Yellow-breasted chat

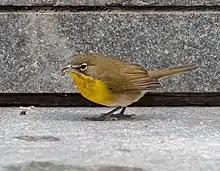
Eating a small snail in a public plaza in New York City

The breeding habitat is dense, brushy vegetation or hedgerows. The nest is a bulky cup made of grasses, leaves, strips of bark, and stems of weeds, and lined with finer grasses, wiry plant stems, pine needles, and sometimes roots and hair. The nest is placed in thick shrub and often only about above the ground. The clutch is three to five creamy-white eggs with reddish-brown blotches or speckles. These are incubated by the female and hatch in 11 to 12 days. Both parents tend the young, which fledge in 8 to 11 days. Chats are apparently vigilant guards of their nests, as parasitism by brown-headed cowbirds is not as frequent as with other cup-nest builders. They are not as monogamous, though, as other warblers. In one study in central Kentucky, DNA fingerprinting revealed that 17% of 29 yellow-breasted chat nestlings were not sired by the male of the social pair and three of nine broods contained at least one extra-pair nestling.